2022 Moscow Victory Day Parade

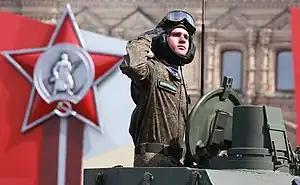
A tank commander saluting during the 2022 parade in Red Square, Moscow

The 2022 Moscow Victory Day Parade was held in Moscow's Red Square on 9 May 2022.